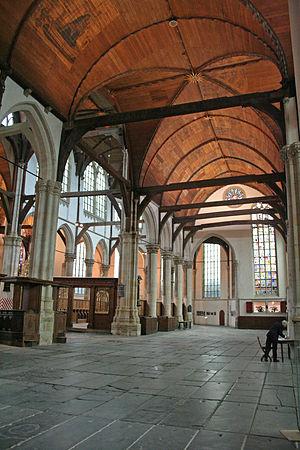
Voûte en bois de Oude Kerk (signifiant vieille église en néerlandais), la plus ancienne église d'Amsterdam